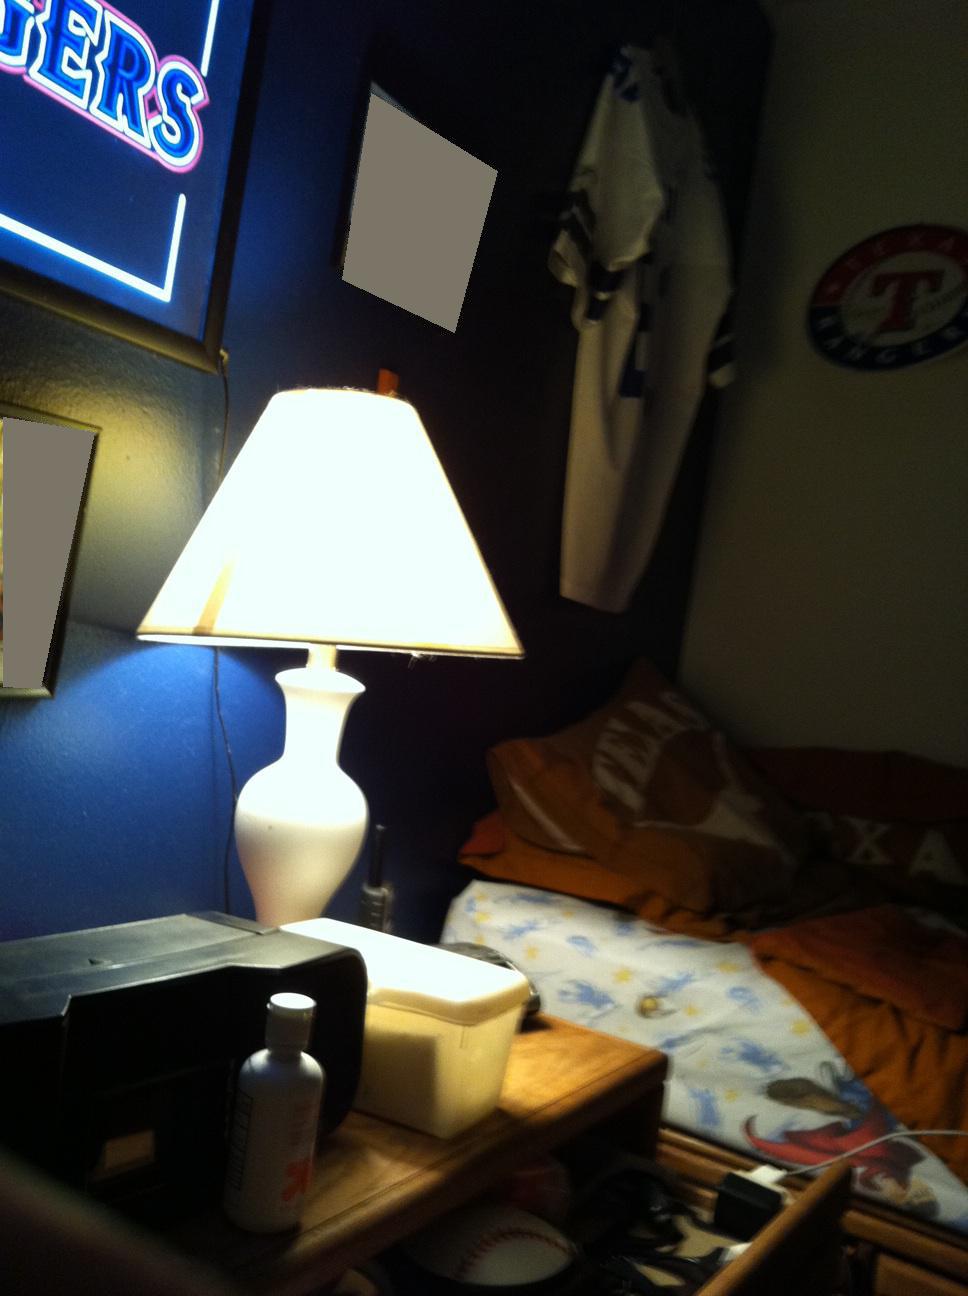Question: Is my light on?
Answer: yes